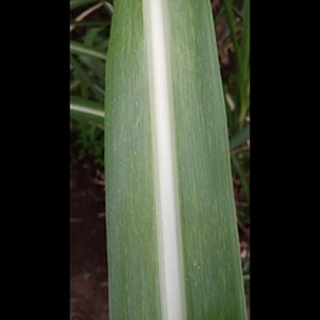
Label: sugarcane_mosaic